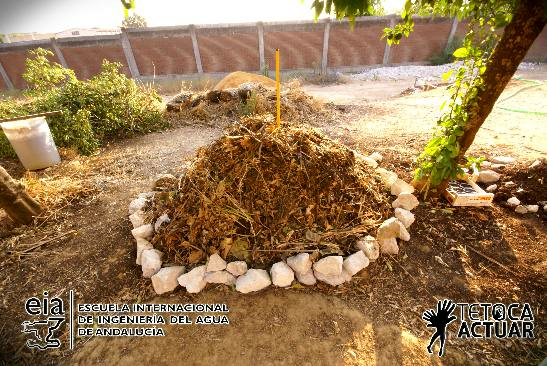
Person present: No